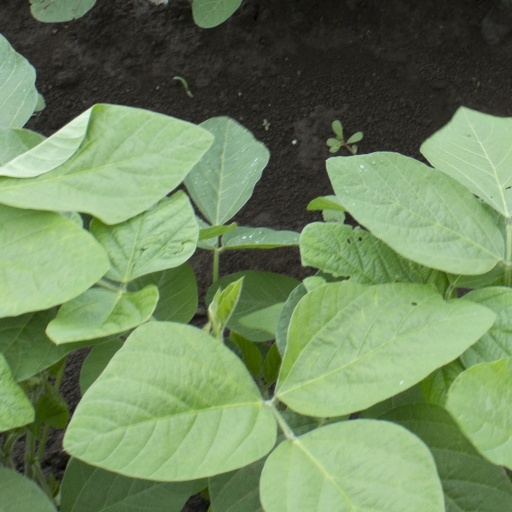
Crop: soybean